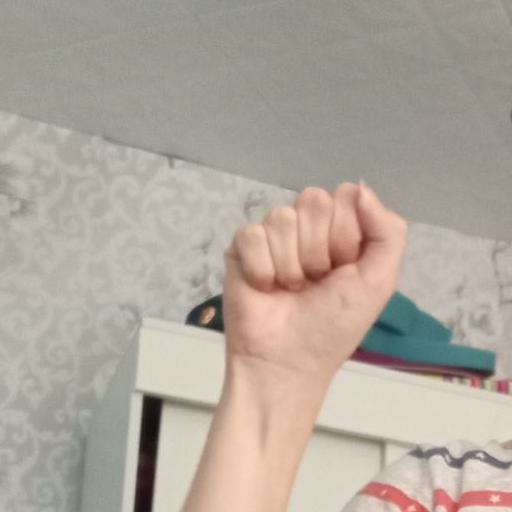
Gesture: fist